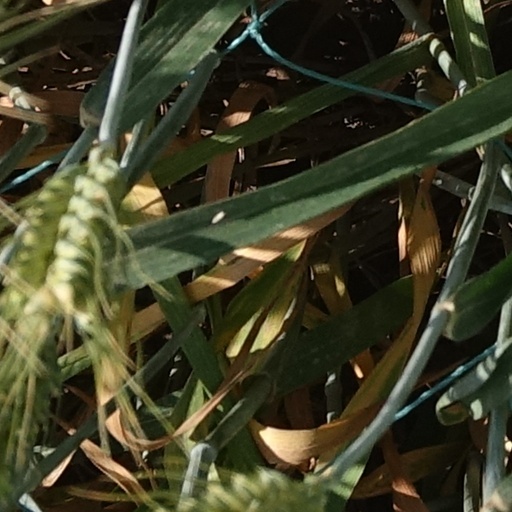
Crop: wheat